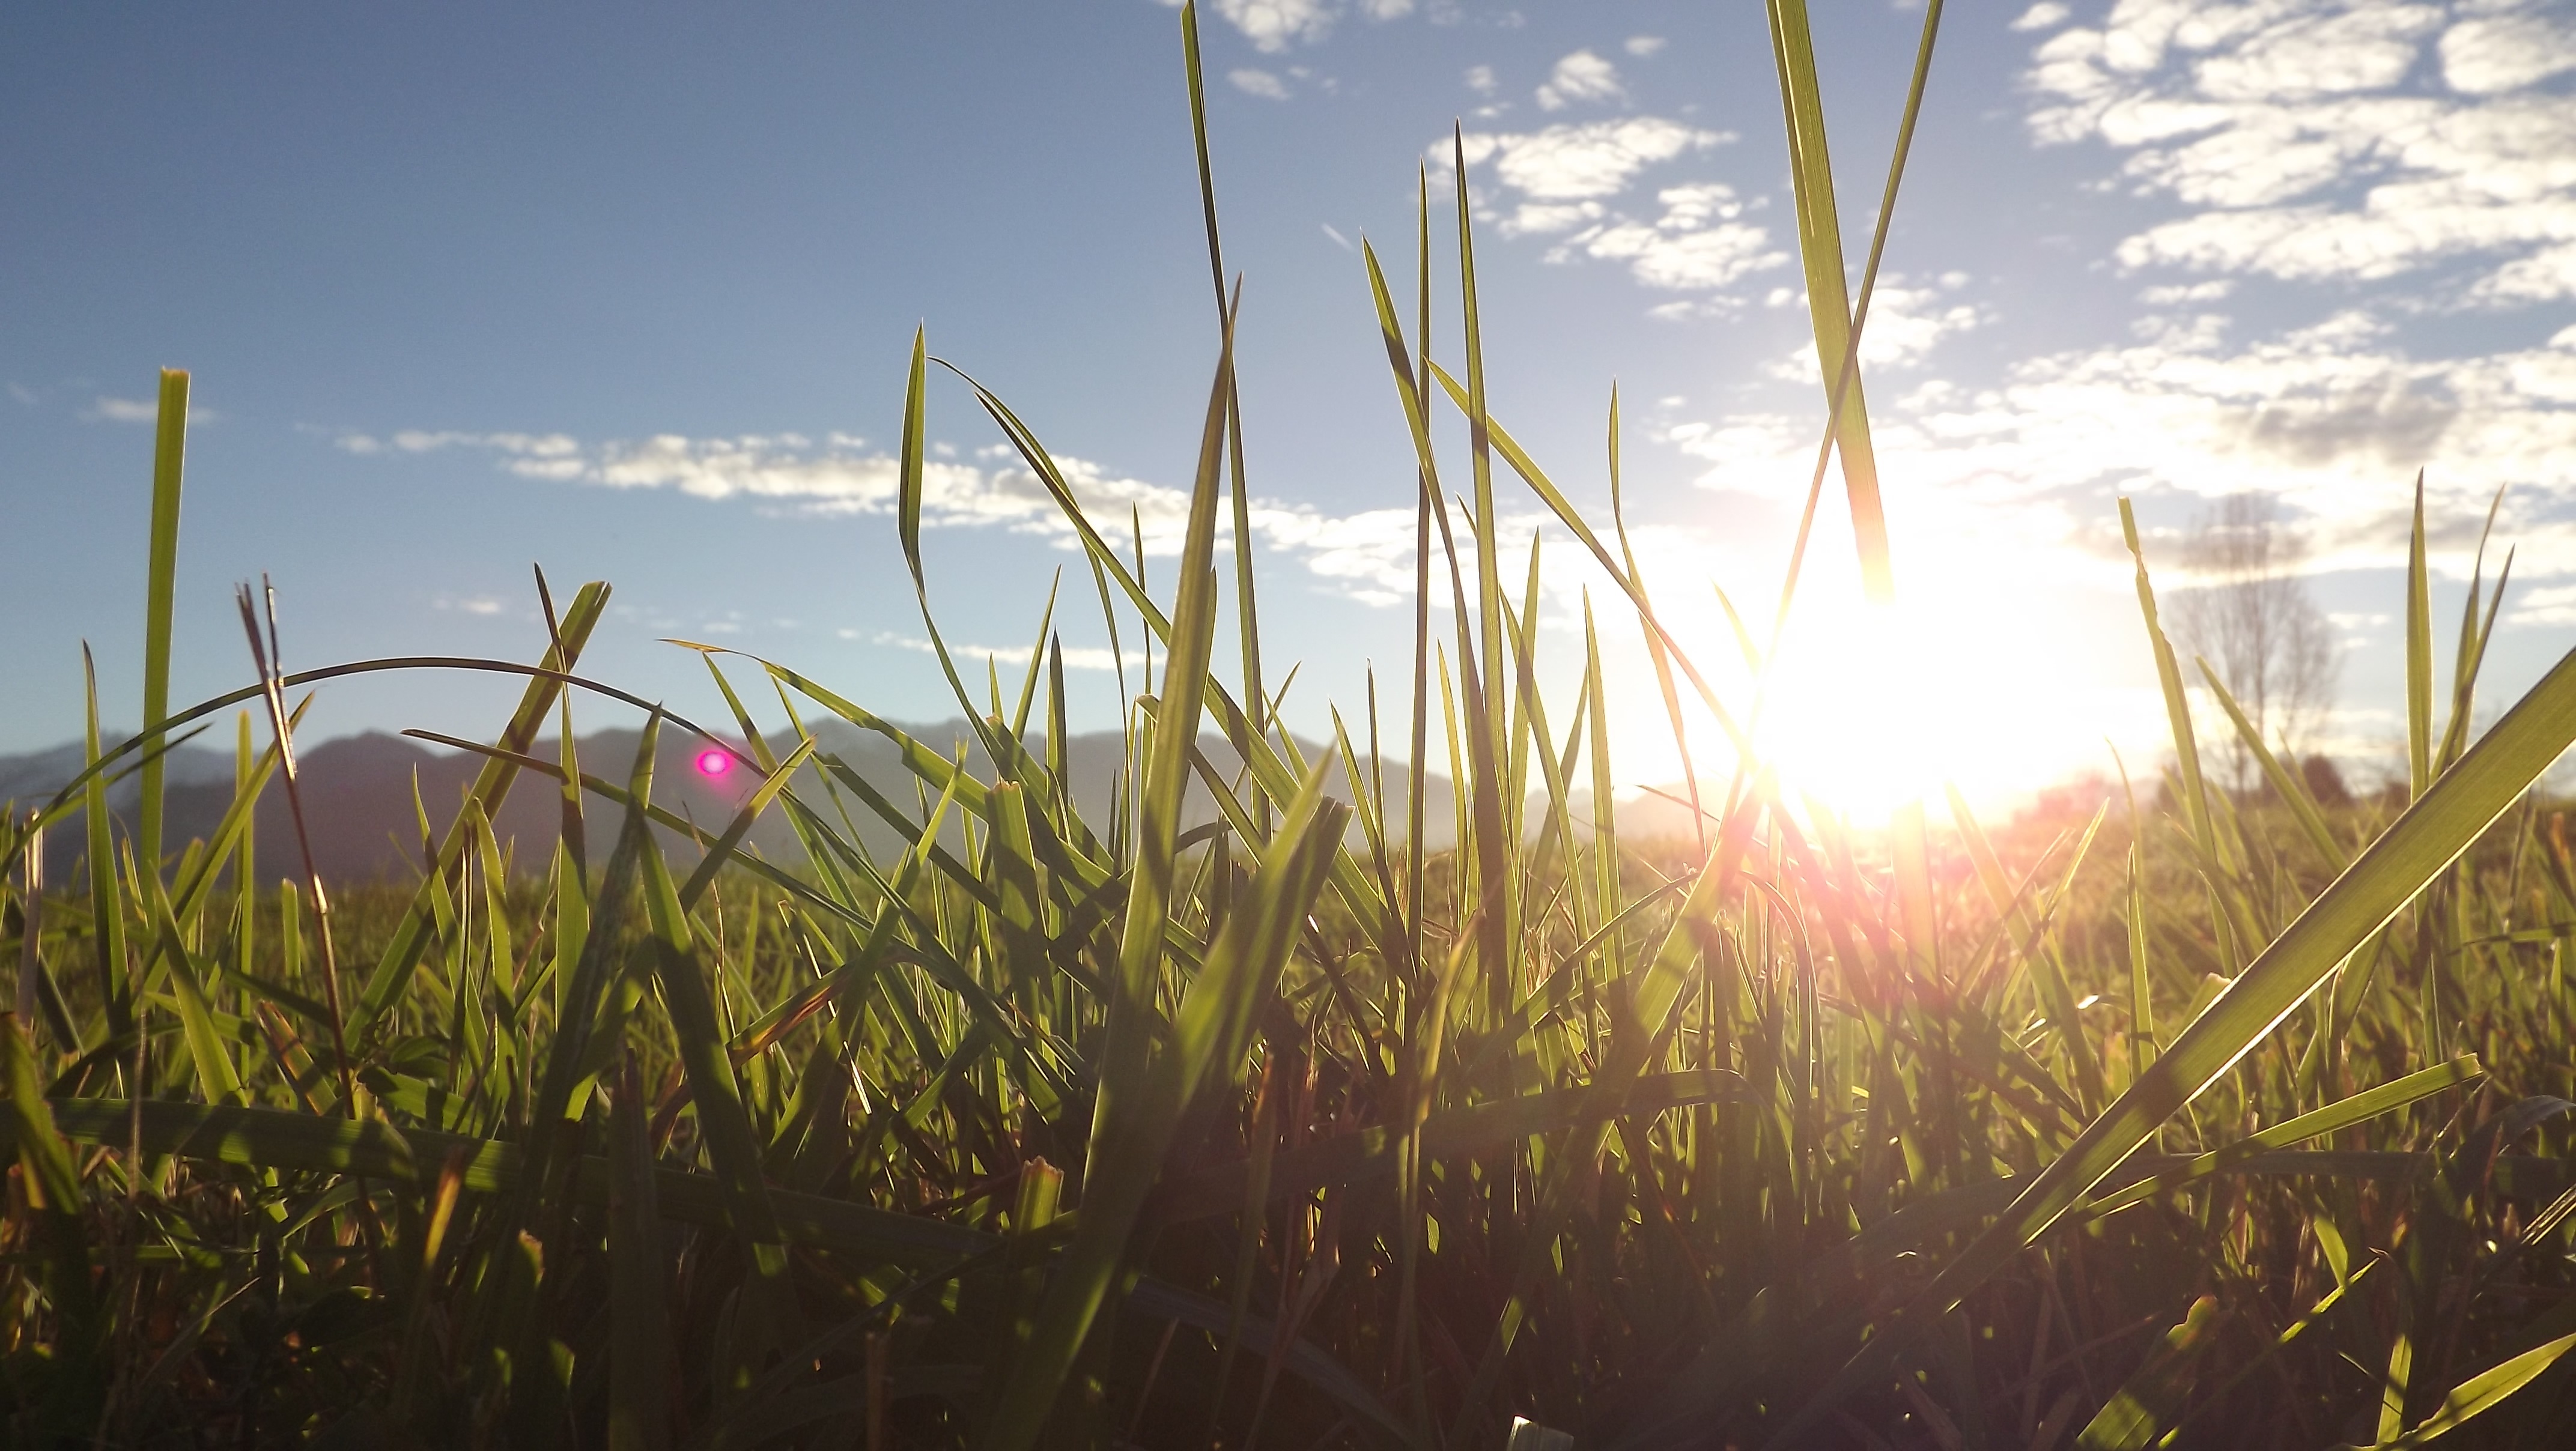
landscape, tree, nature, grass, light, plant, sky, sun, sunrise, sunset, field, lawn, meadow, sunlight, morning, leaf, flower, wind, evening, green, reflection, crop, autumn, agriculture, flora, rural area, lying sun, atmospheric phenomenon, grass family, arecales